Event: Nepal Earthquake
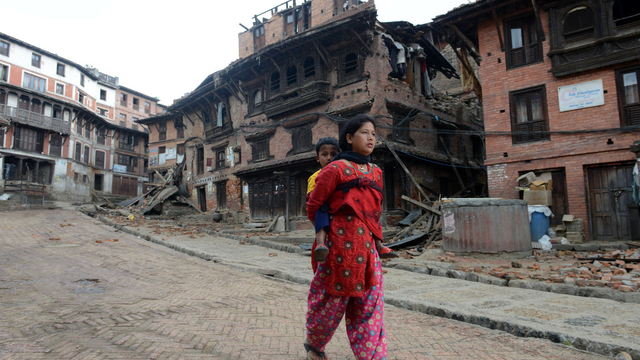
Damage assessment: damage